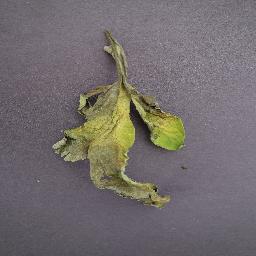
Label: Tomato___Late_blight